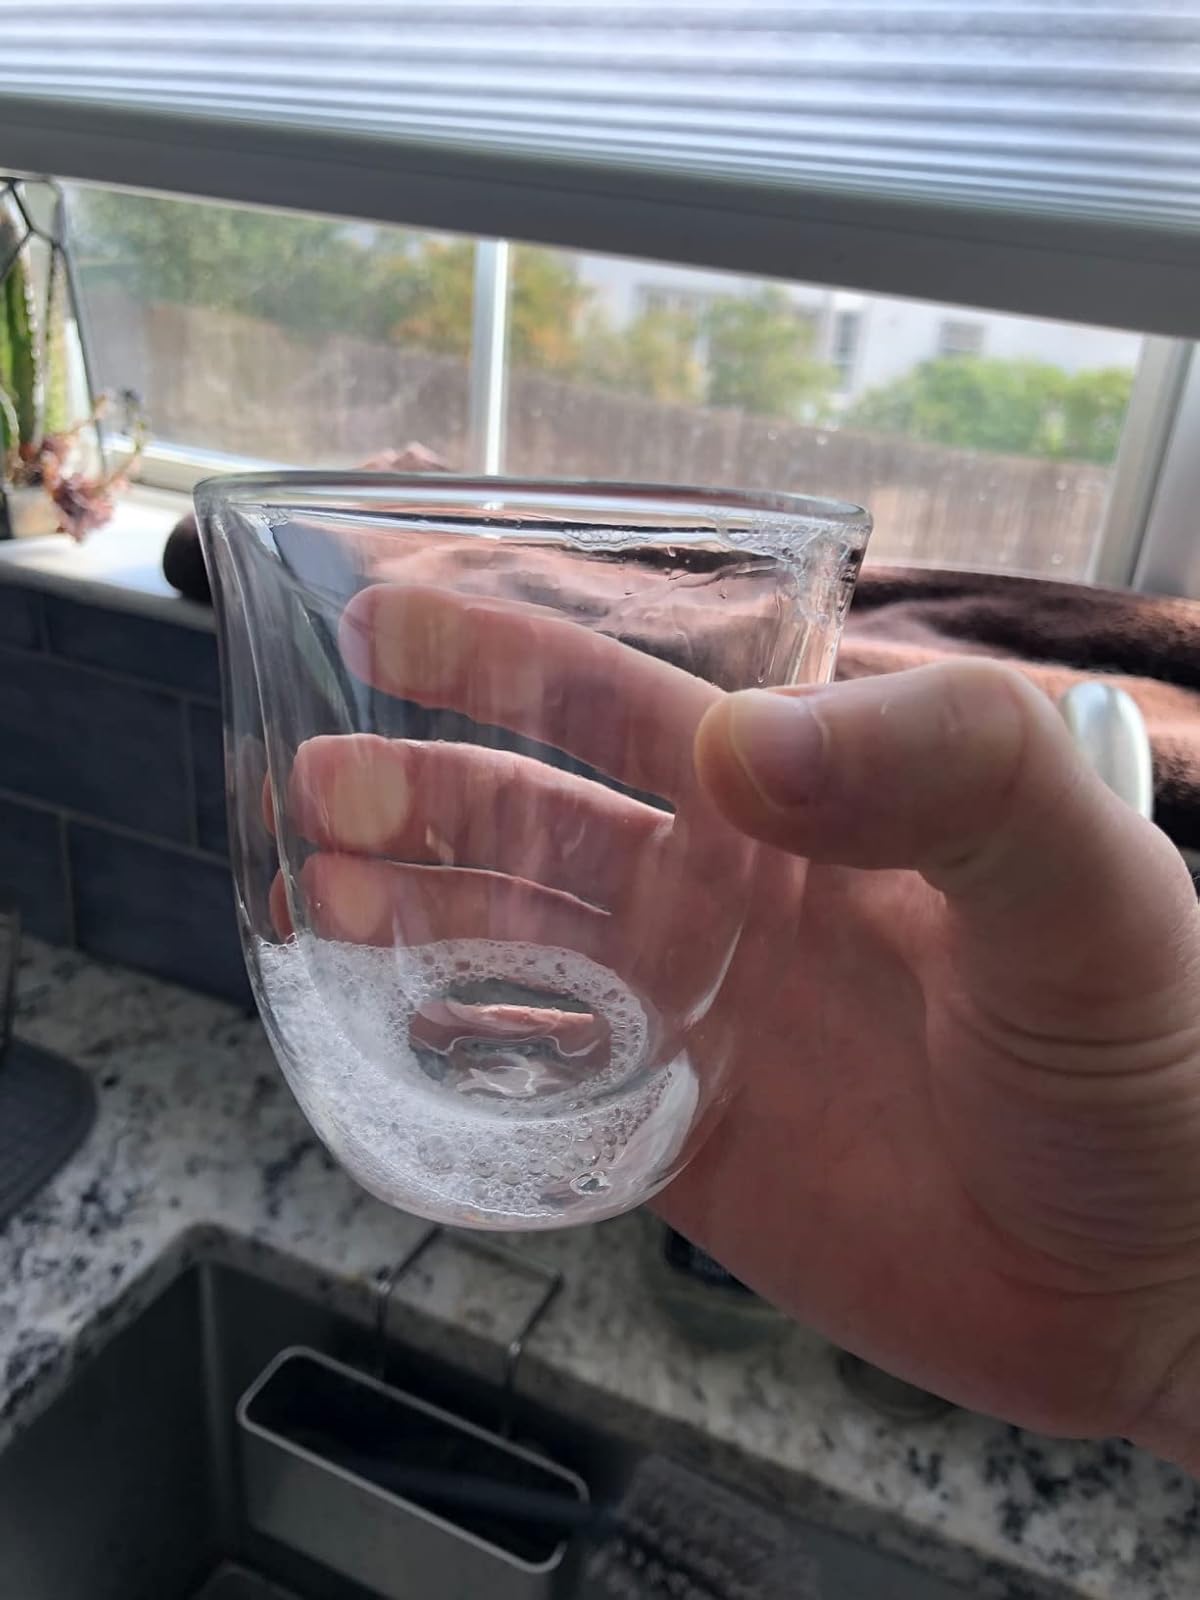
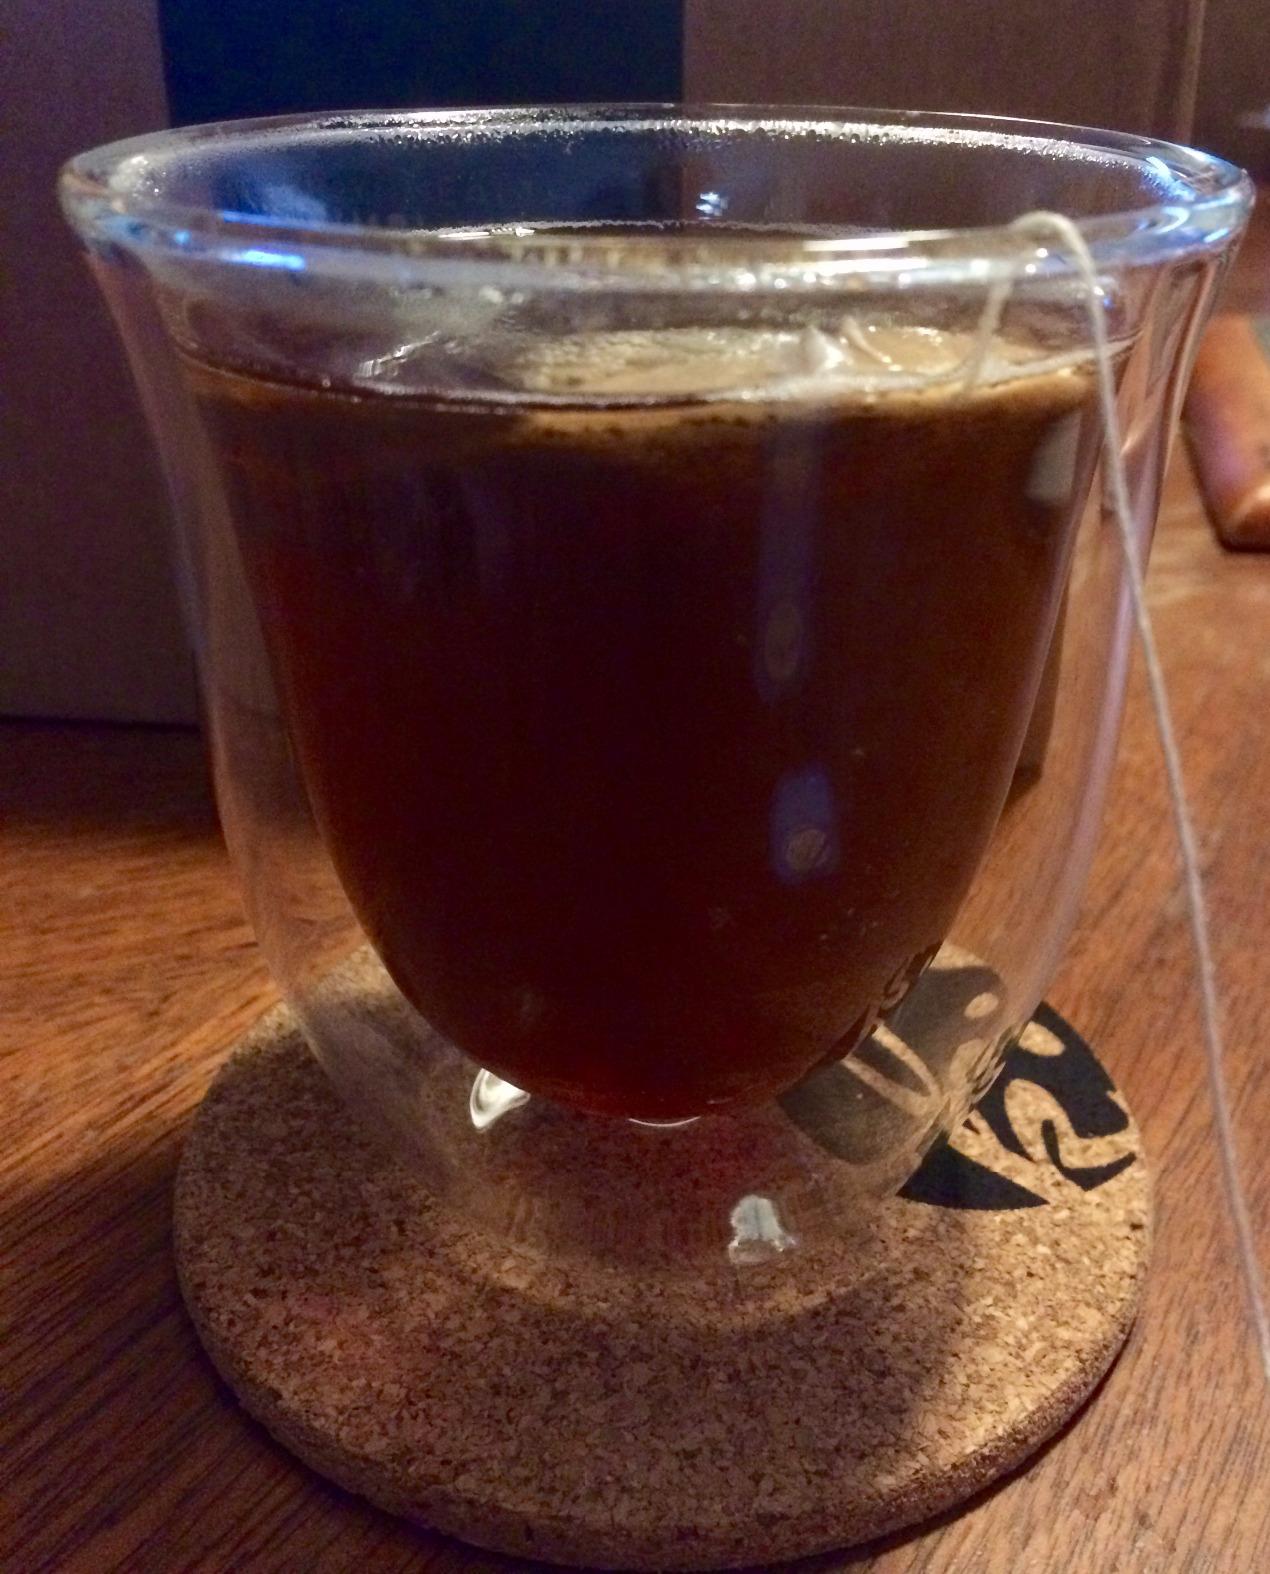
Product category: items_mug
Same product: yes